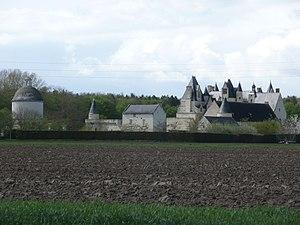
Chateau de Boumois